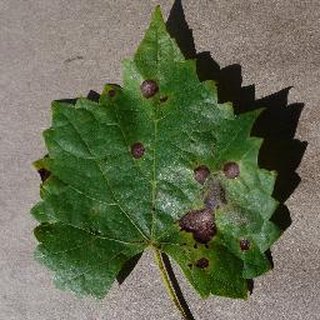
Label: grape_black_rot